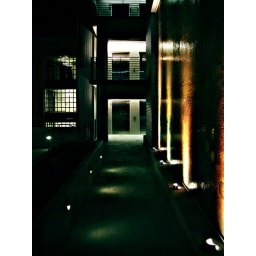
Lomo after effects of mosaic wall at packing house in claremont